Battle of Coral–Balmoral

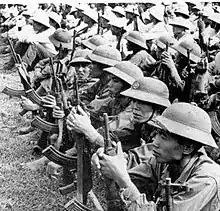
A large number of well equipped Asian soldiers sitting in rows on the ground, wearing pith helmets and holding assault rifles.

1 ATF would move with its headquarters and two infantry battalions—1 RAR and 3 RAR—as well as cavalry, artillery, engineer, and aviation elements operating in support, including M113 armoured personnel carriers from A Squadron, 3rd Cavalry Regiment, 105 mm M2A2 howitzers from 12th Field Regiment, Royal Australian Artillery, Bell H-13 Sioux light observation helicopters from 161st Reconnaissance Flight and mortar locating radars from 131st Divisional Locating Battery. The concept of operations called for the establishment battalion AOs, named Bondi, Manly and Newport. 1 RAR was allocated to AO Bondi with artillery support from the 102nd Field Battery established at a fire support base, named FSB Coral. 3 RAR was initially allocated to AO Manly, west of Bondi, and would also be supported from FSB Coral by its own supporting battery, 161st Battery, Royal New Zealand Artillery. The operation would be conducted in three phases. 3 RAR—under the command of Lieutenant Colonel Jim Shelton—would conduct an air assault into Coral early on 12 May, with the lead elements securing the landing zone for the fly-in of the remainder of the battalion, and 1 RAR under Lieutenant Colonel Phillip Bennett. Leaving its supporting artillery and one infantry company for protection, 3 RAR would then move west to establish blocking positions and patrol AO Manly in order to intercept PAVN/VC forces attempting to withdraw from the south and south-west. Meanwhile, 1 RAR would establish its supporting artillery and mortars at FSB Coral, and then with one company, clear Route 16 to the village of Tan Uyen, to the south. The battalion would then occupy blocking positions and patrol AO Bondi. 1 ATF headquarters would then move from Bearcat to FSB Coral on 13 May, while the forward task force maintenance area would move from Bearcat by road convoy and be operational by 14 May.